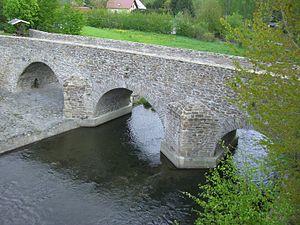
La Freiberger Mulde est une rivière tchèque et allemande qui coule essentiellement dans le land de Saxe. Elle est un affluent en rive droite de la Mulde. Sa longueur est de 124 km.